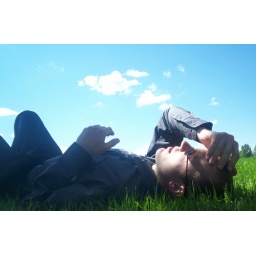
laying in a grass field in south edmonton